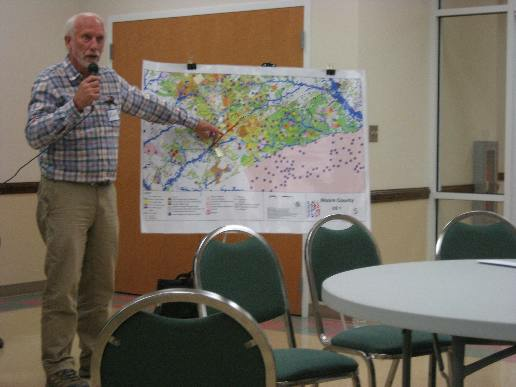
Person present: Yes